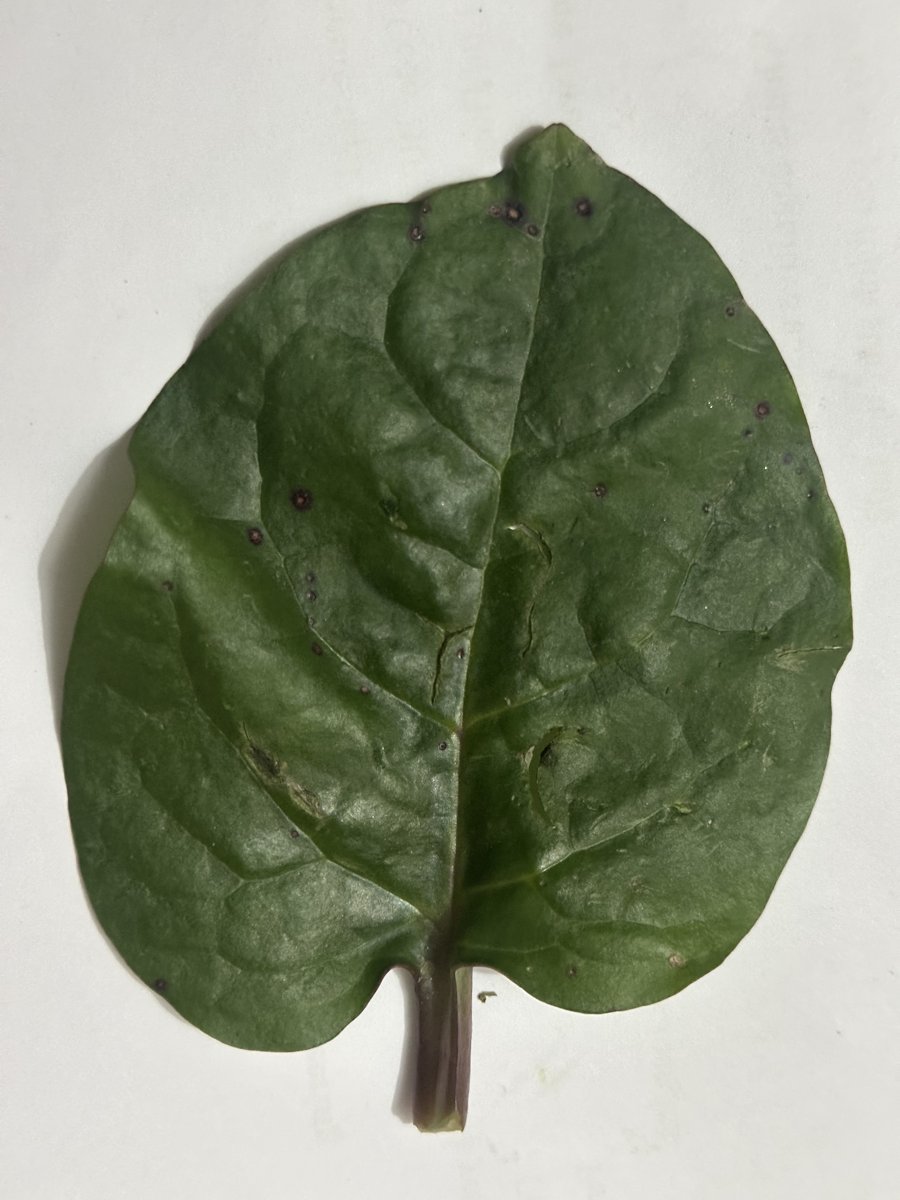
Label: Bacterial-Spot